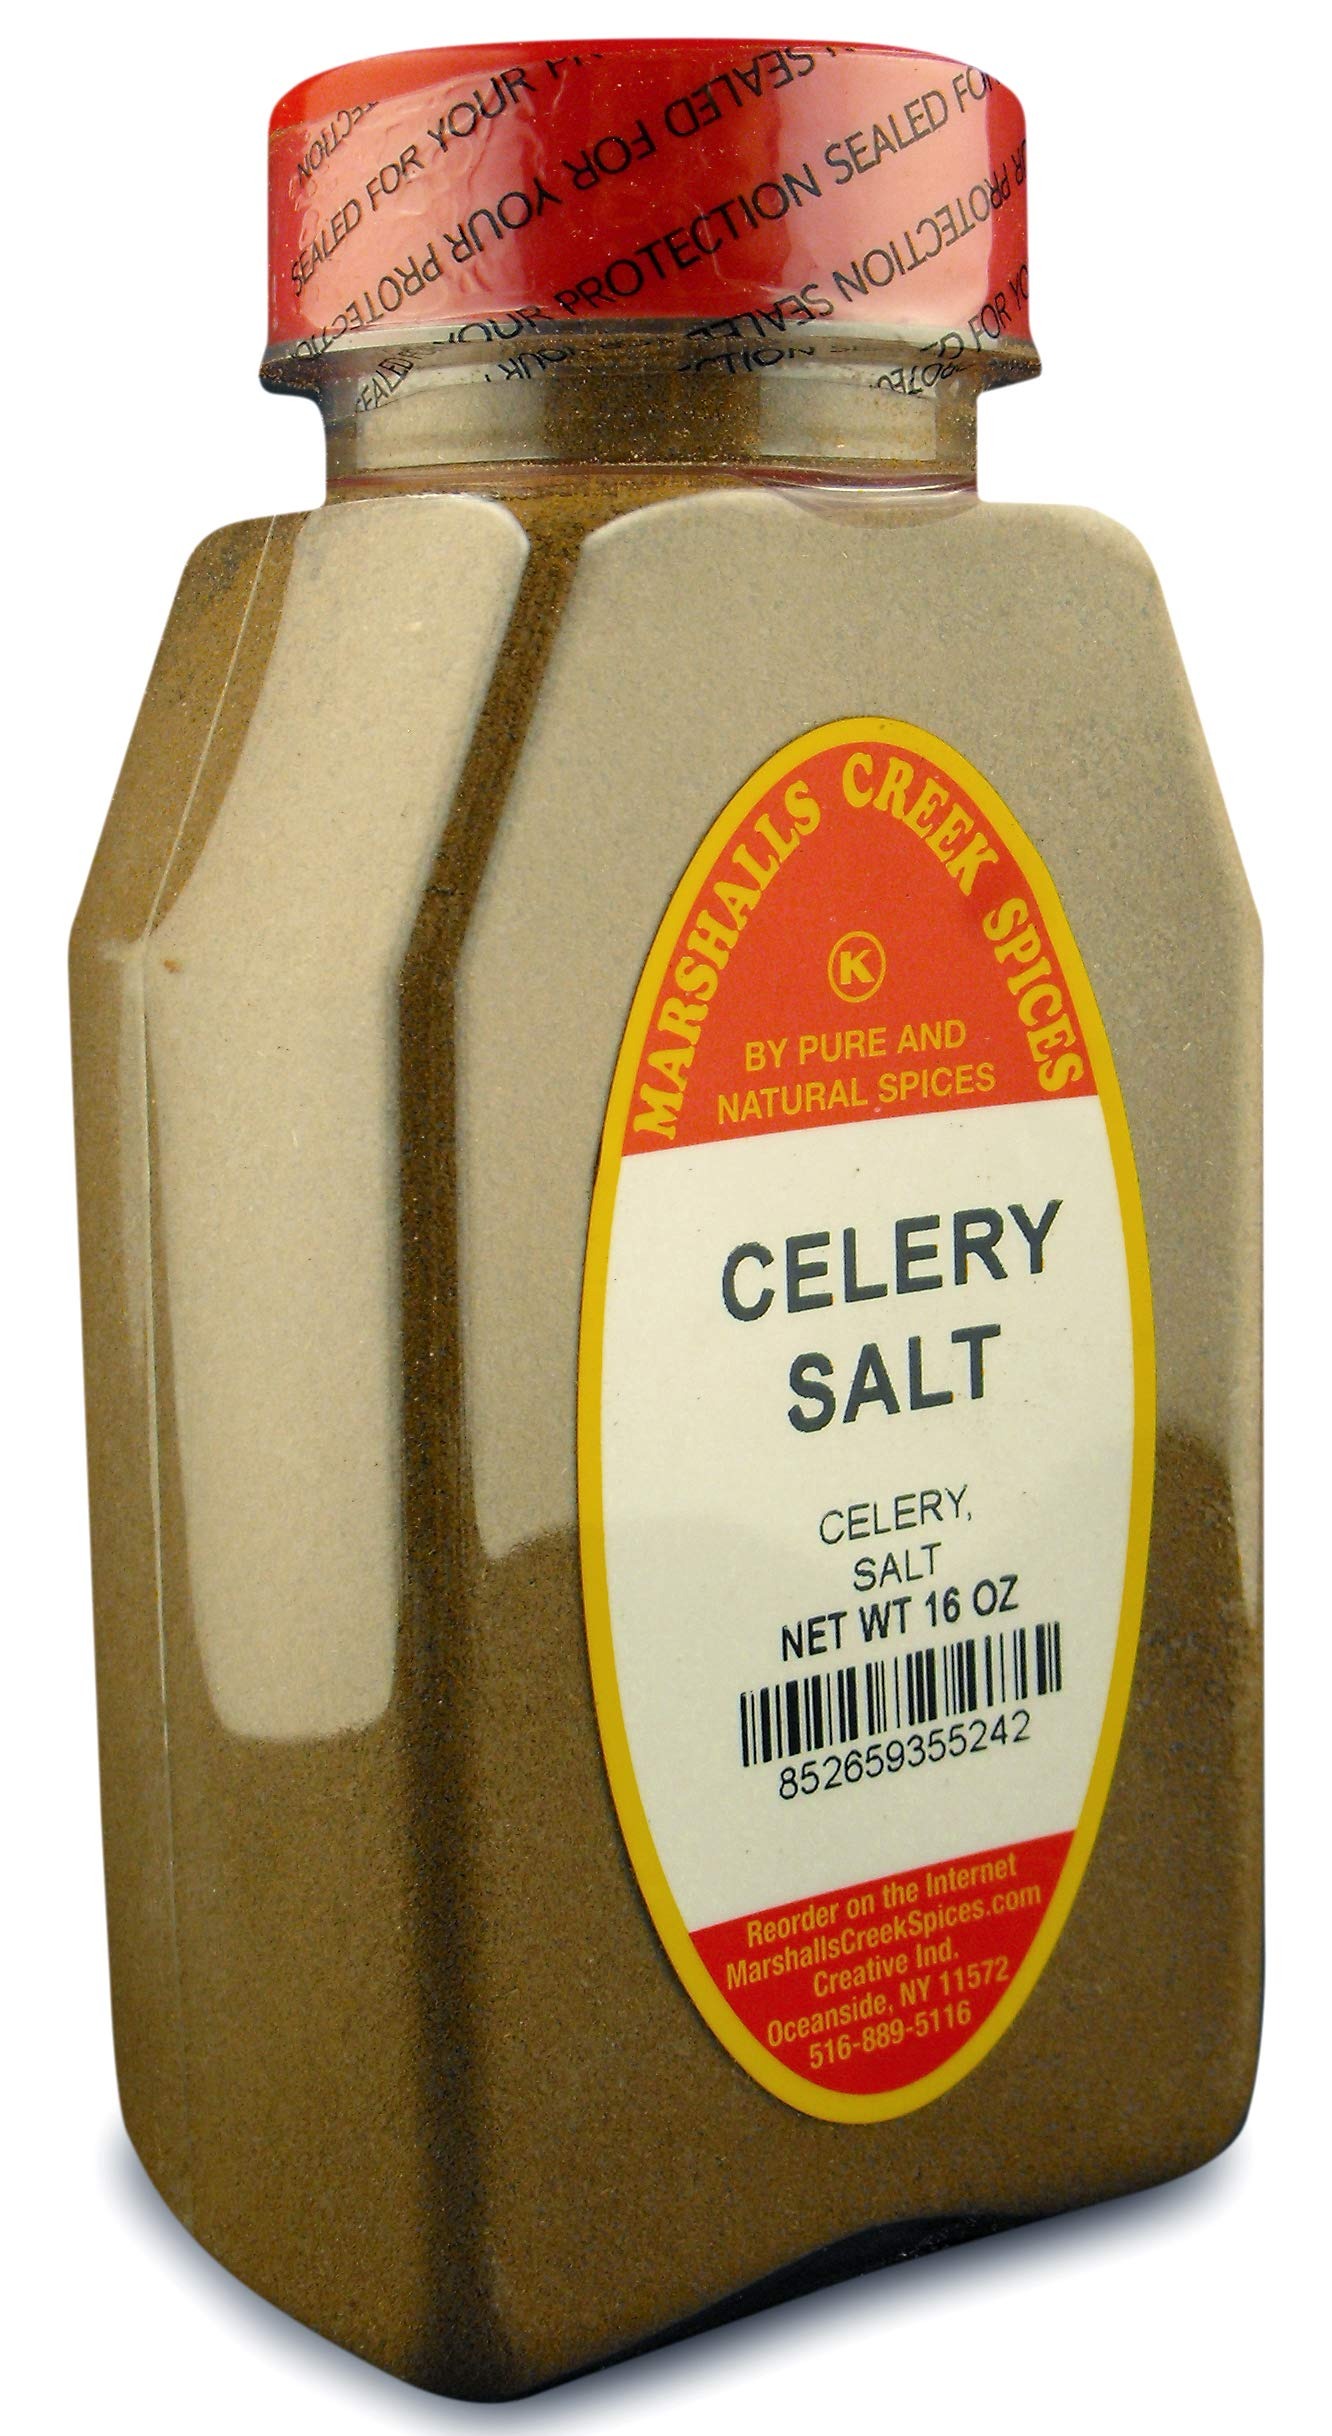
Item Name: Marshalls Creek Spices (3 PACK) CELERY SALT
Bullet Point 1: Marshalls Creek Spices buys in small quantities and packs weekly providing the freshest spices possible. Fresher spices means more flavor and a longer shelf life.
Bullet Point 2: No Fillers - No MSG
Bullet Point 3: All Natural & Kosher
Bullet Point 4: Flat Rate Shipping Per Order. No Limit
Product Description: 16 ounce jar of Celery Salt Ingredients: ground celery seed, salt
Value: 48.0
Unit: Ounce

Price: 26.225